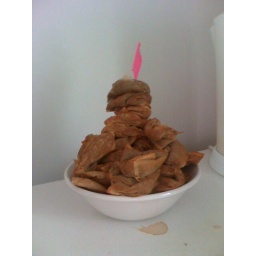
The teabag tower in our office